Military career of Muhammad

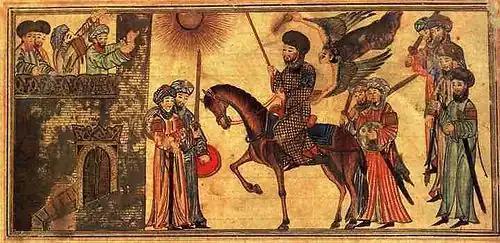
An illustration from the Jami' at-Tawareekh showing the submission of the Banu Nadir to Muhammad

In April 624, after the Battle of Badr, the Banu Qaynuqa violated the Constitution of Medina by shaming a Muslim woman by pinning and tearing her clothes. A Muslim man who witnessed this, killed the Jewish man responsible for it in retaliation. The Jews came in group against the Muslim and killed him. After a successive chain of similar revenge killings, enmity grew between Muslims and the Banu Qaynuqa', which led Muhammad to lay siege to their fortress. The Qaynuqa' had a strength of around 700. After being besieged for 14–15 days, the tribe eventually surrendered to Muhammad, who initially wanted to capture the men of Banu Qaynuqa', but ultimately yielded to Abdullah ibn 'Ubayy and agreed to expel the Qaynuqa'. The tribe eventually went northward toward Der'aa in modern-day Syria and assimilated themselves into the local Jewish population.